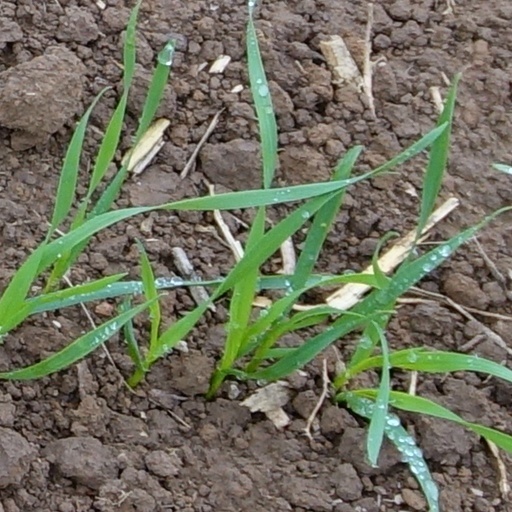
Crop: wheat